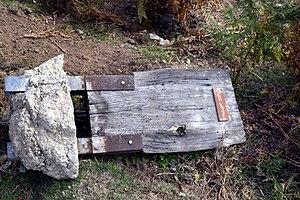
Le col de Scalella est l'un des principaux cols de Corse.